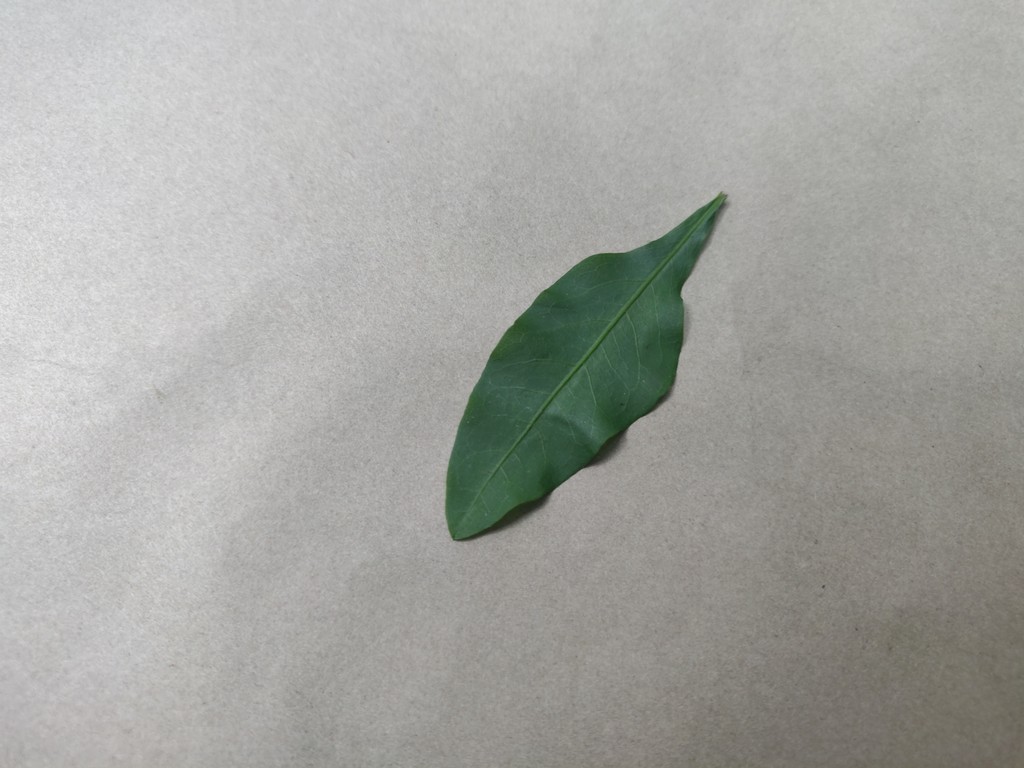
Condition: Healthy
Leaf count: single
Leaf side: front